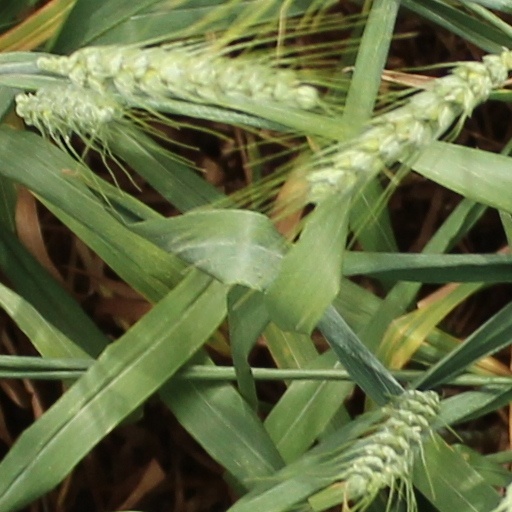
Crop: wheat